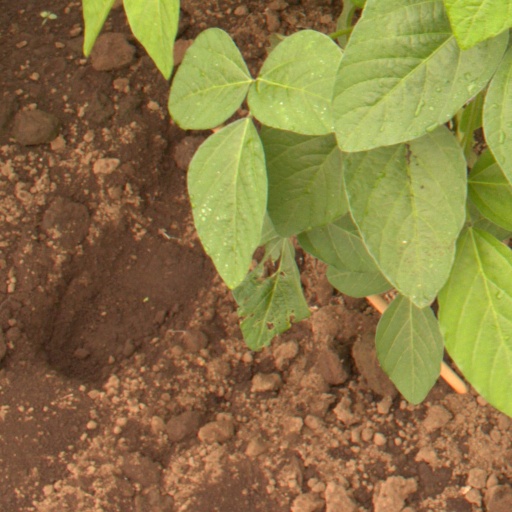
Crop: soybean